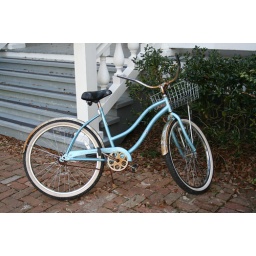
An old bike at a plantation house in St. Francisville, Louisianna